Kepi

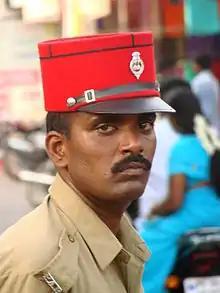
A police constable in Pondicherry

In Nazi Germany, the brown stiff kepi of Hitler's Brownshirt Stormtroopers (SA) and its black version initially worn by the members of the SS (before it was replaced by a peaked cap) were derived from surplus Austrian equipment.